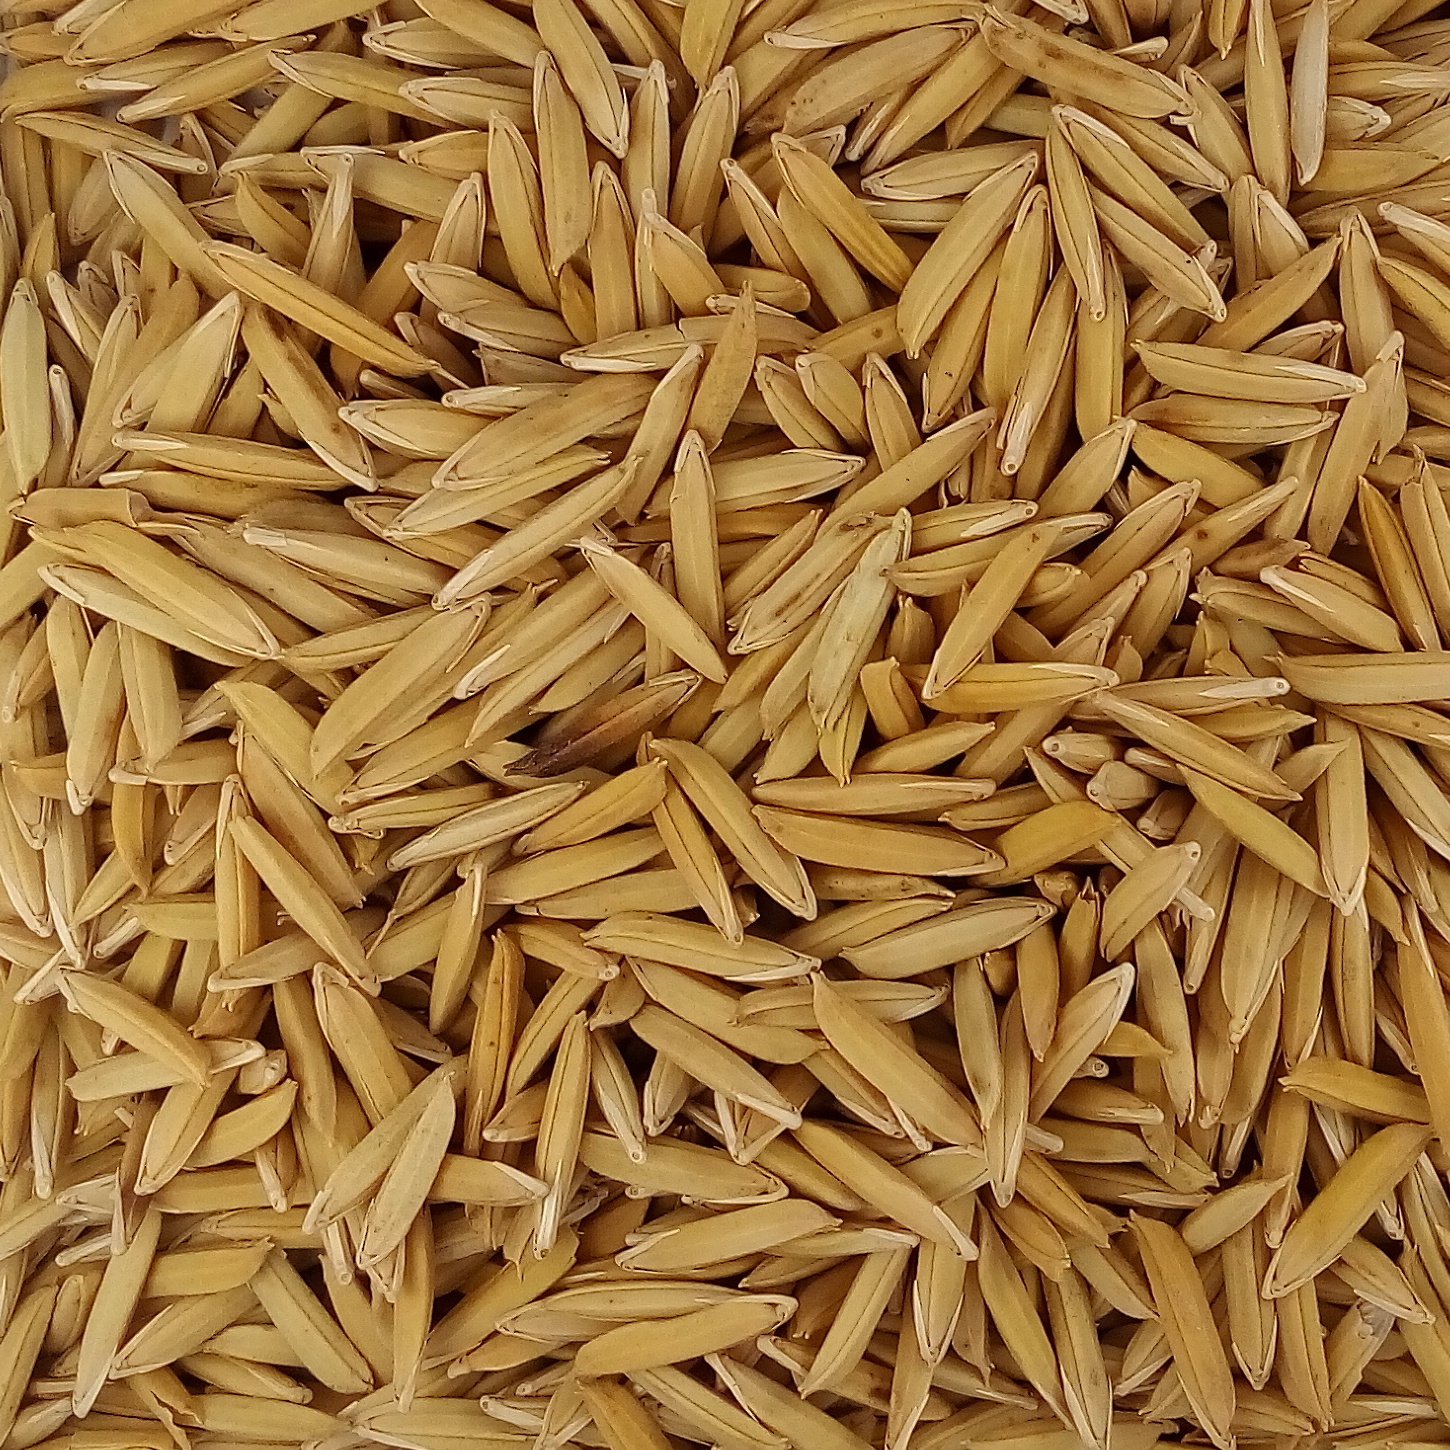
Rice seed variety: 1718